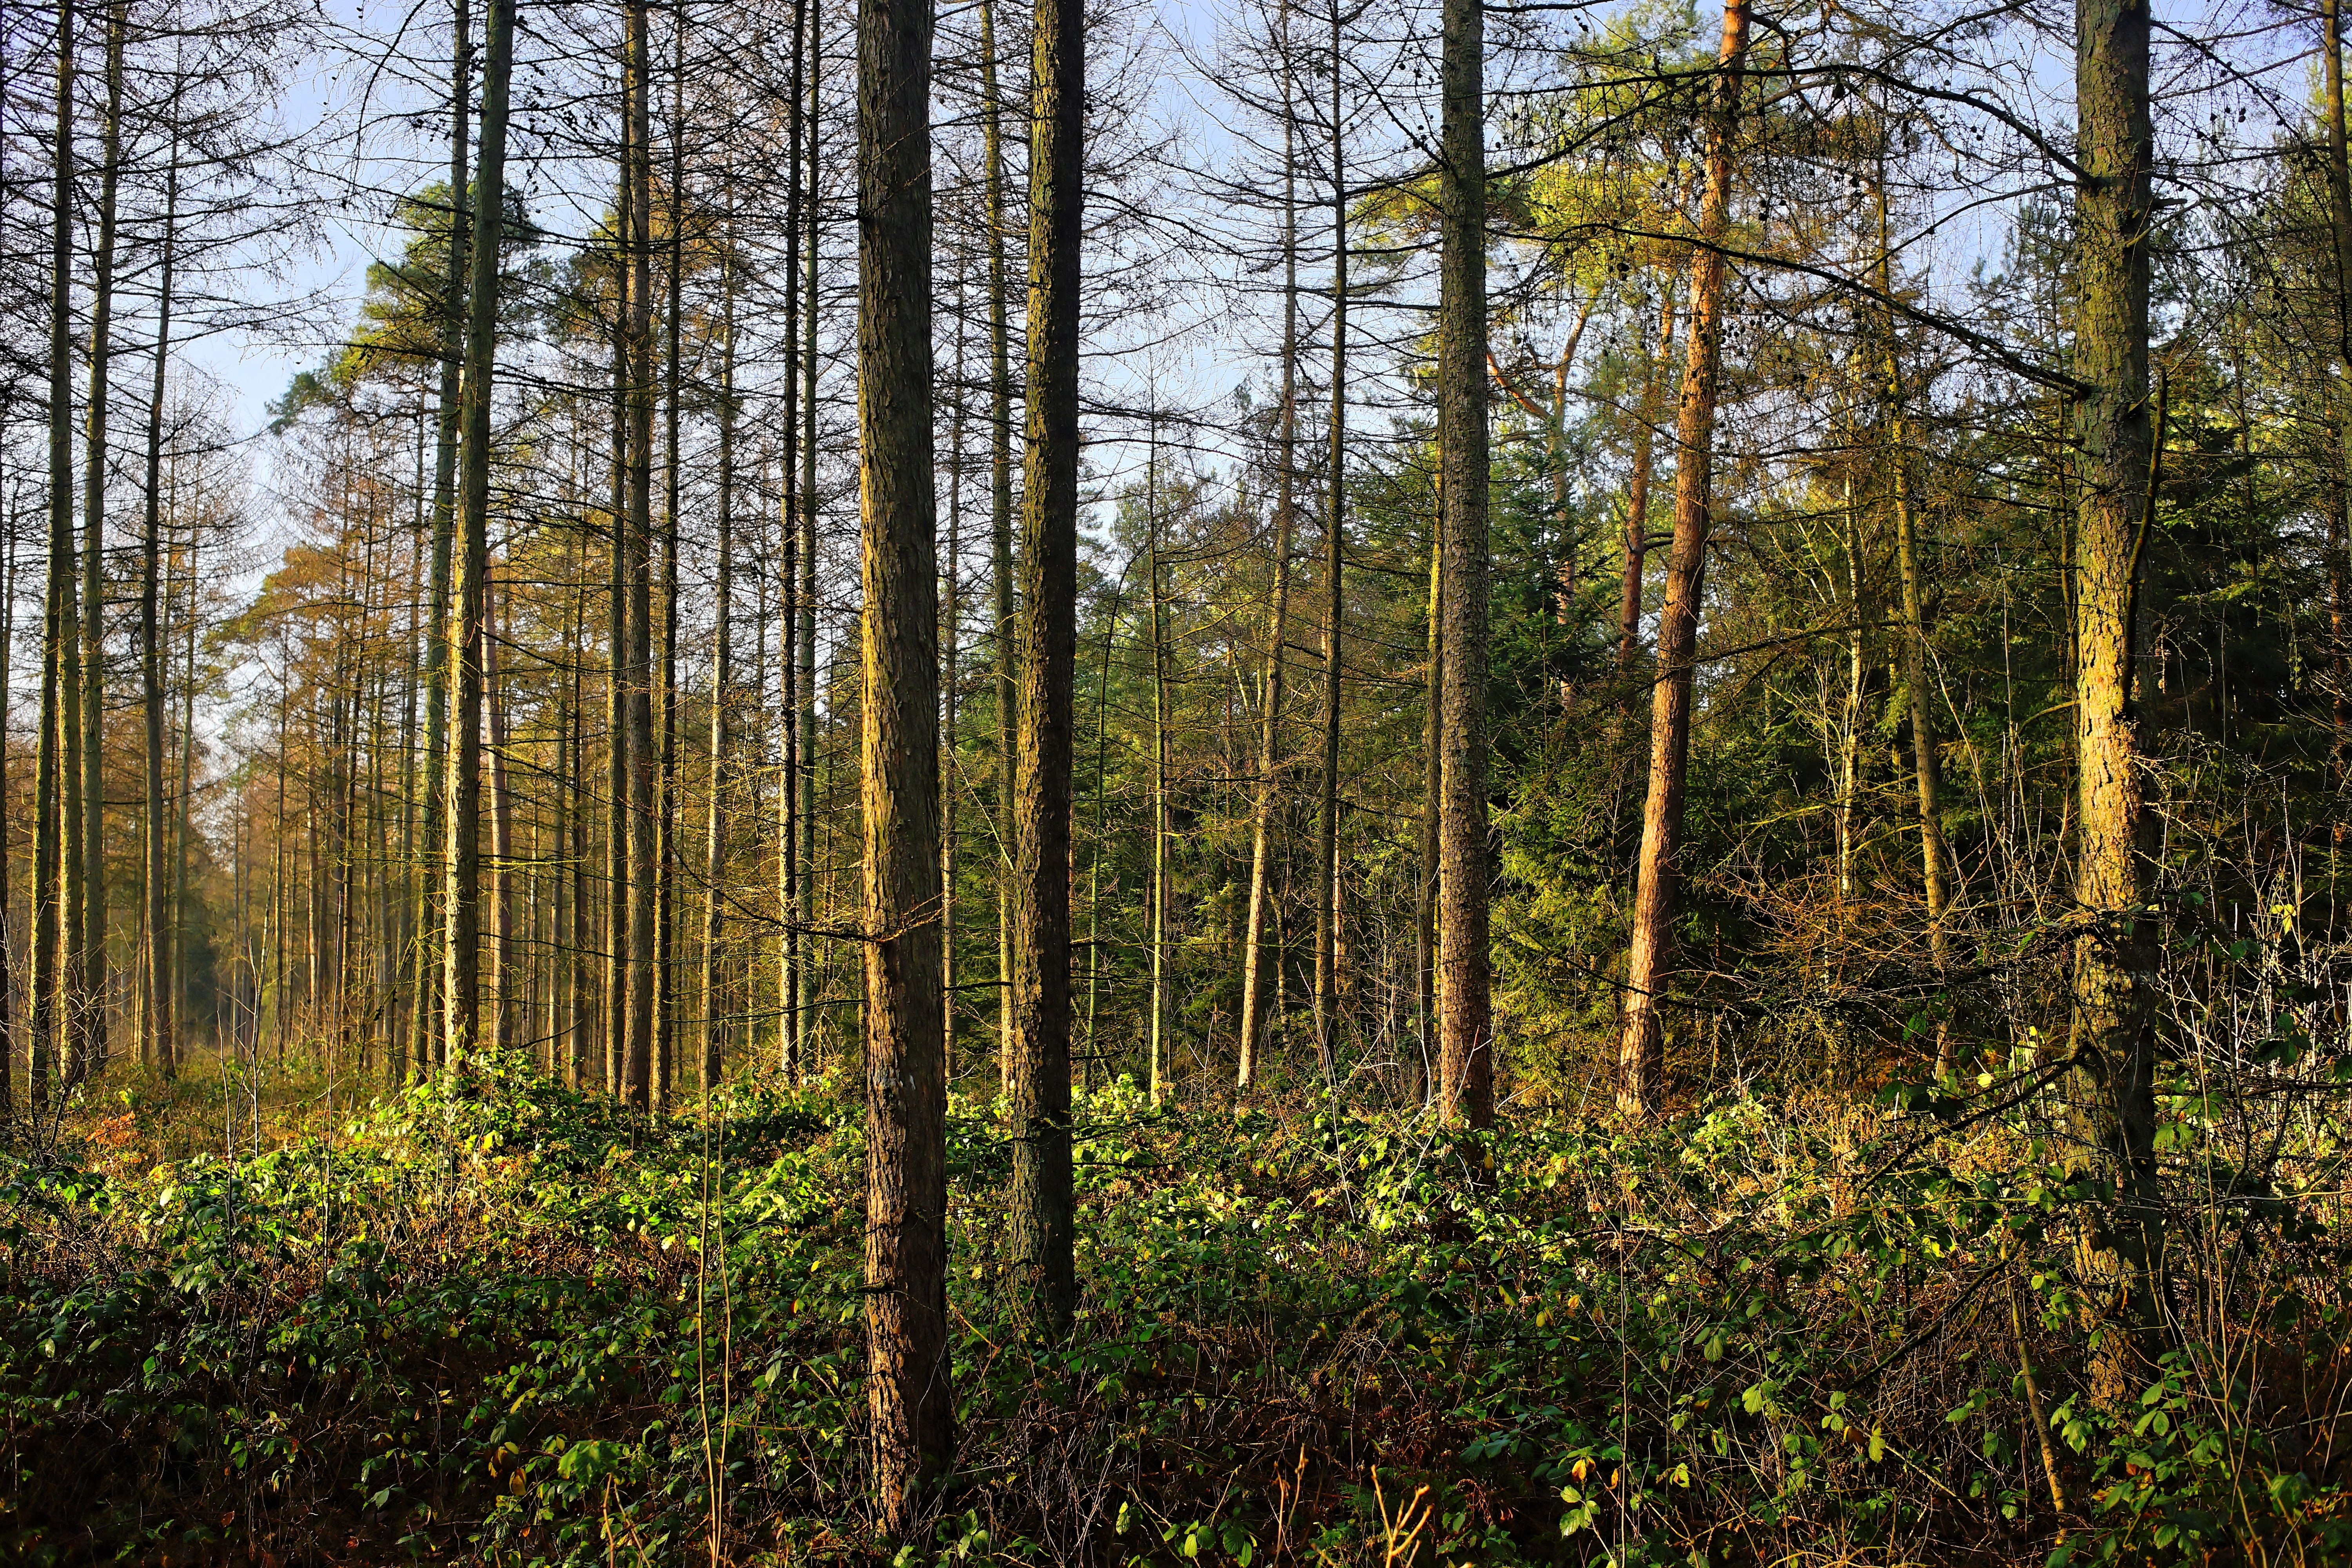
landscape, tree, nature, forest, wilderness, plant, sky, trail, sunlight, leaf, autumn, trees, spruce, rainforest, forests, deciduous, wetland, grove, woodland, habitat, mood, ecosystem, january, kahl, branch branches, incidence of light, biome, old growth forest, natural environment, geographical feature, woody plant, temperate broadleaf and mixed forest, temperate coniferous forest